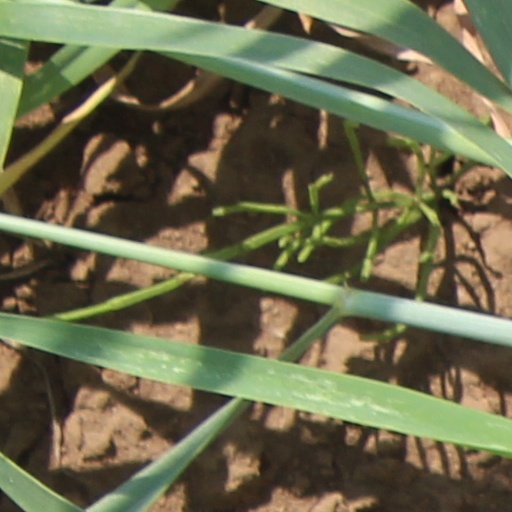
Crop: wheat